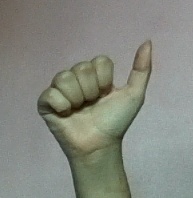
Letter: dhad